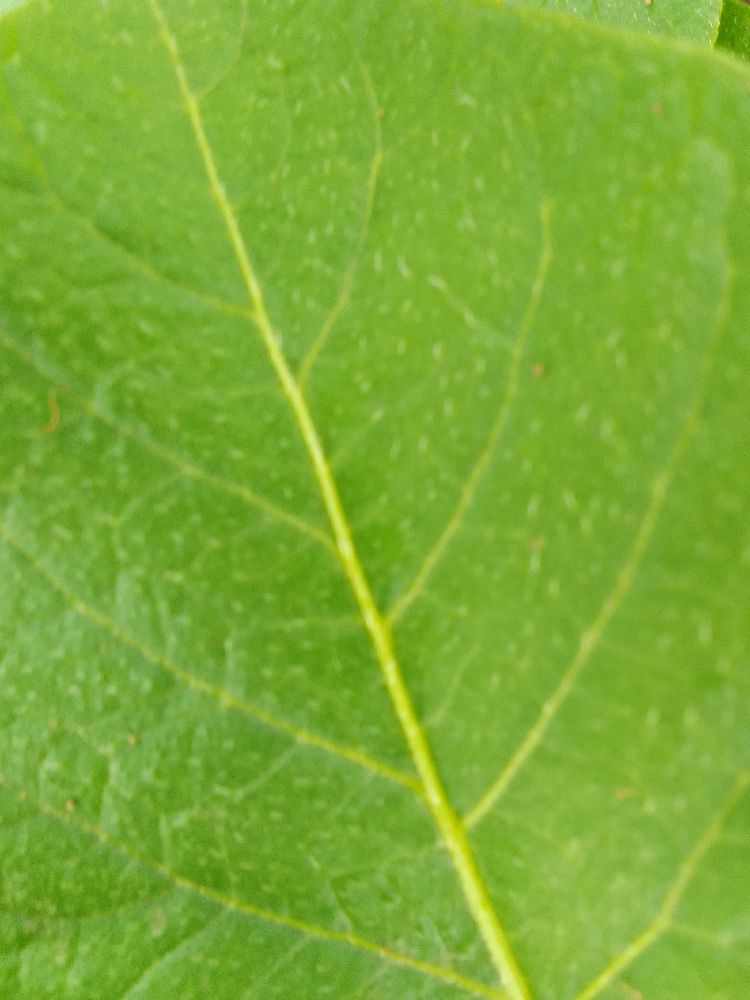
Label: Healthy